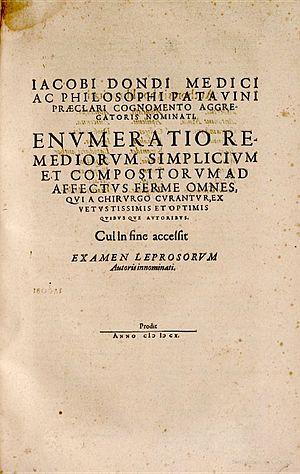
Jacopo Dondi, appelé en Italie Jacopo Dondi dall'Orologio et parfois surnommé Horologius, est un médecin et horloger italien.